Michel Fano

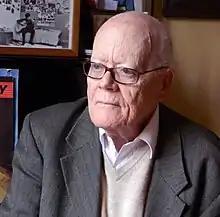
Michel Fano in Paris, 2013

Michel Fano (born 9 December 1929) is a French musician, composer, writer, filmmaker, and sound designer. He developed the concept of to describe the potential for a film's soundtrack to interact with its visual content. During the early 1950s, he was part of a generation of composers associated with the Darmstadt School, and was a lifelong friend of Pierre Boulez. From 1962 until 1975, he regularly collaborated with Alain Robbe-Grillet on cinematic projects, creating (or "sound-scores") for five of Robbe-Grillet's films.